Armoni Brooks

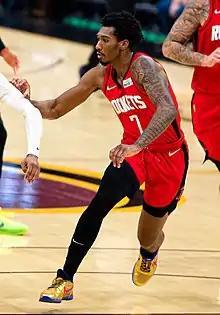
Brooks with the Houston Rockets in 2021

Armoni Daetrell Brooks (born June 5, 1998) is an American professional basketball player for Olimpia Milano of the Italian Lega Basket Serie A (LBA) and the EuroLeague. He played college basketball for the Houston Cougars.